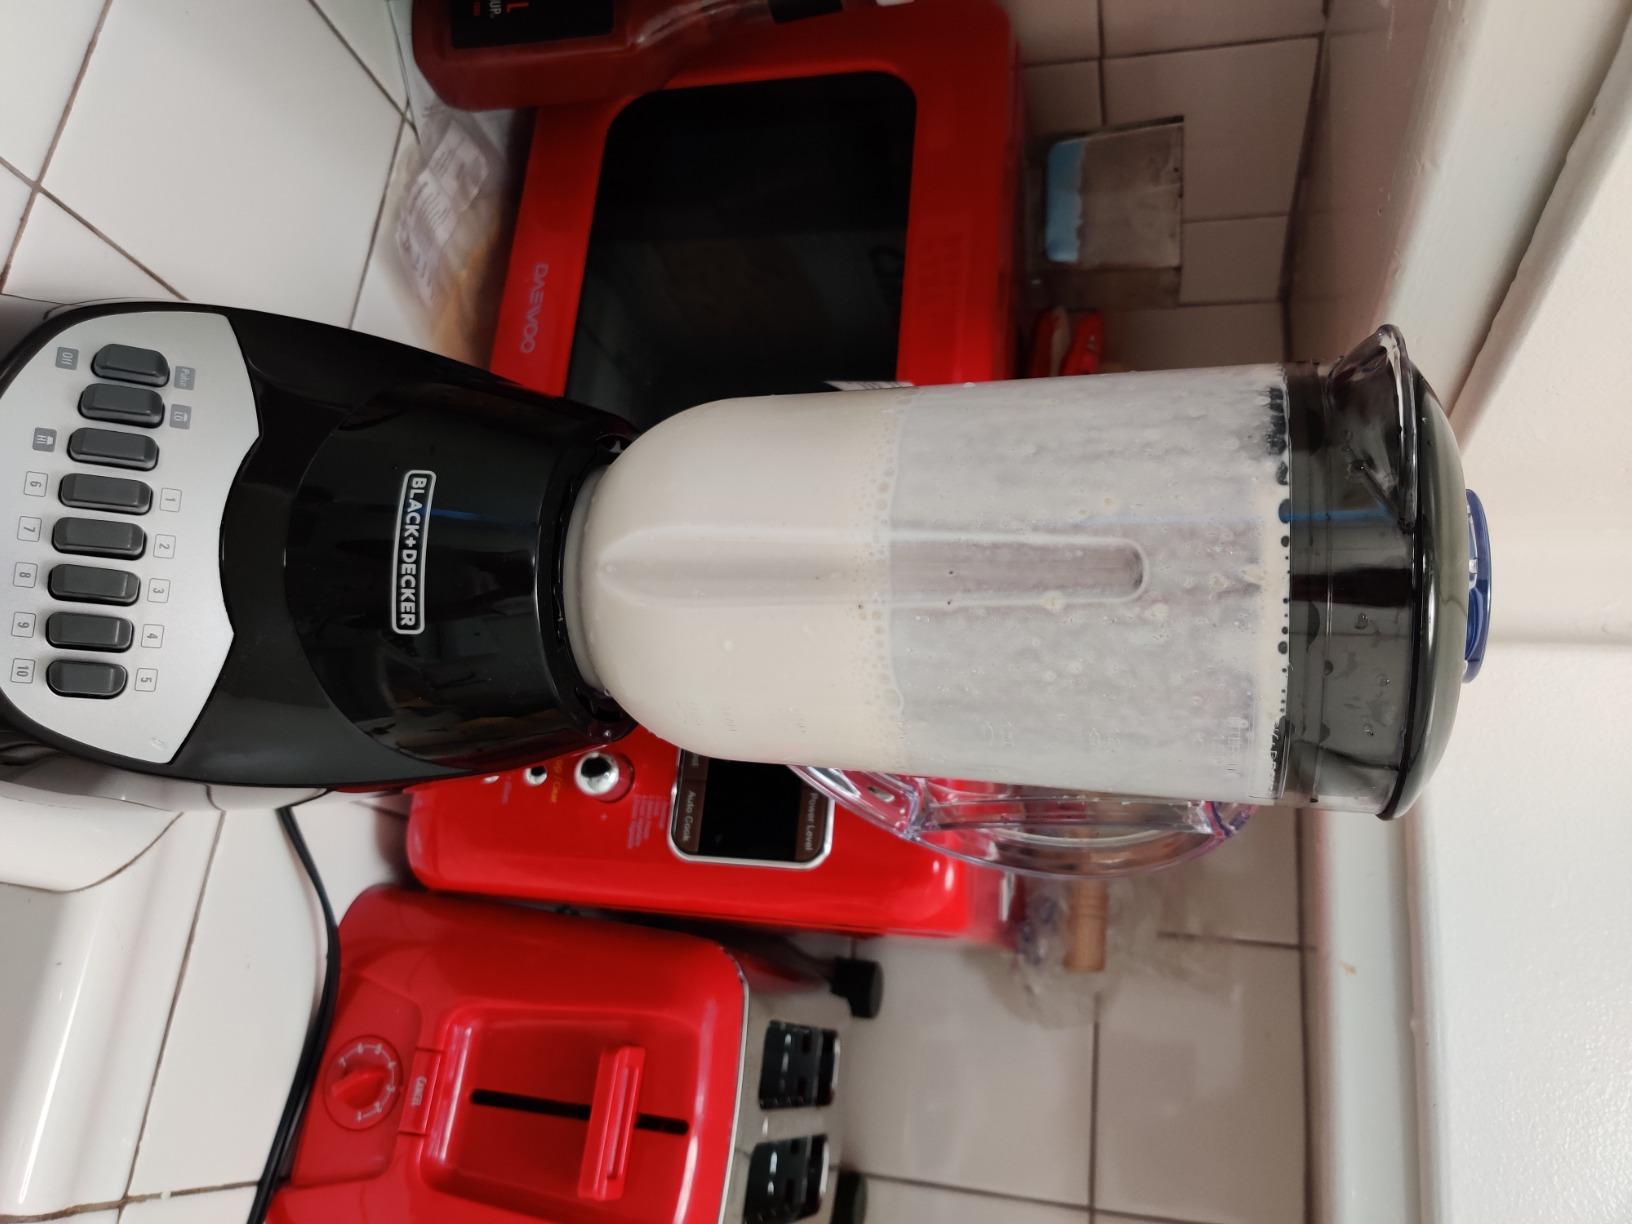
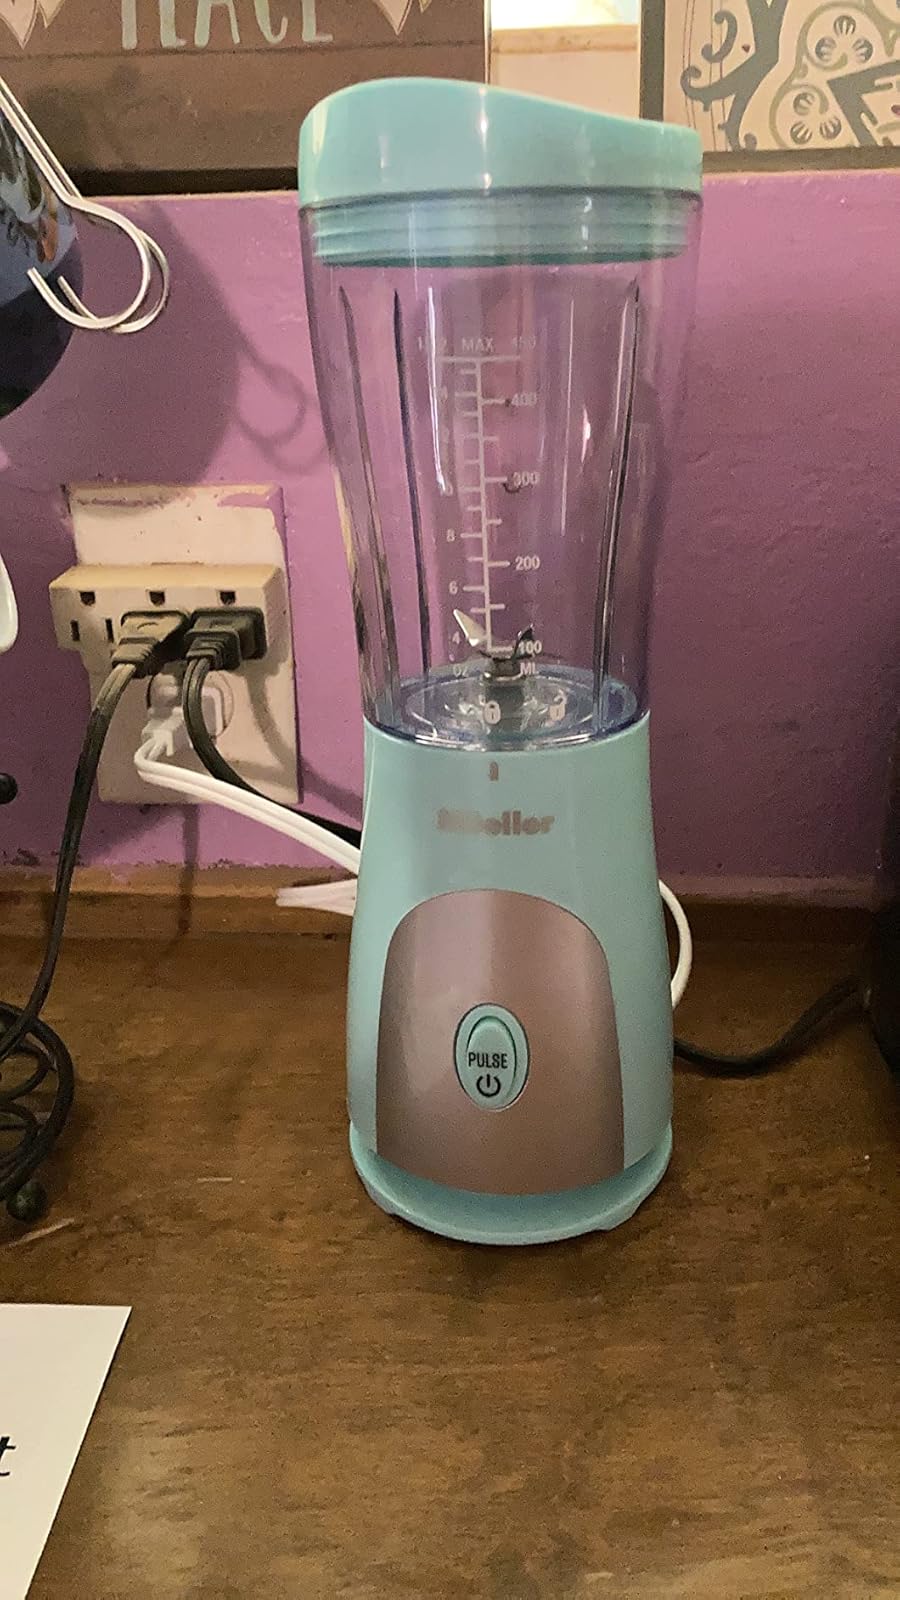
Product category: items_blender
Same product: no